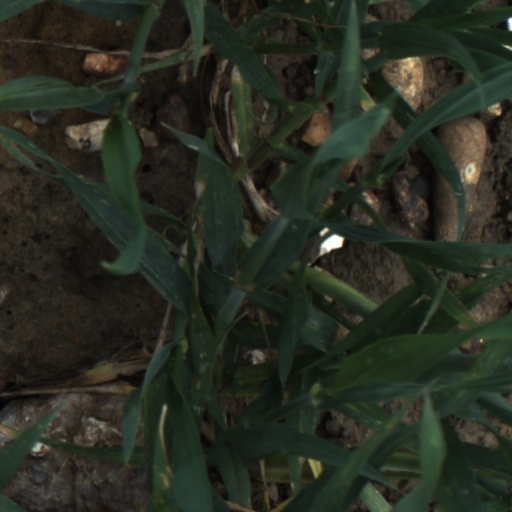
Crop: wheat